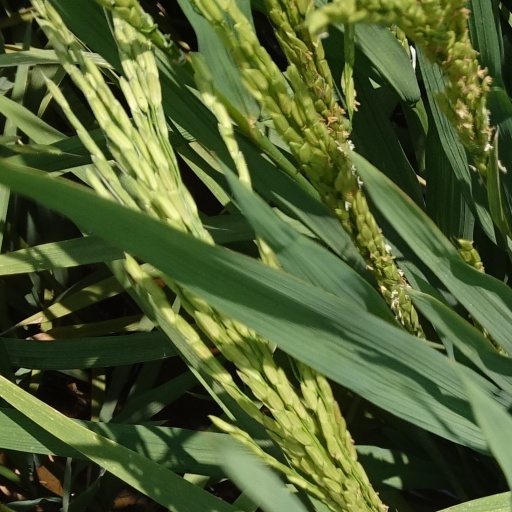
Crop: rice